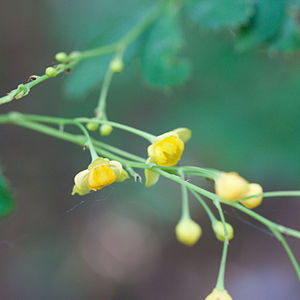
Småbladet berberis / Galleri
Blomst.
Småbladet berberis er en busk med en tæt og afrundet vækst. Blomsterne har hver seks guldgule kronblade. Arten bruges som prydplante – især på grund af dens efterårsfarver.